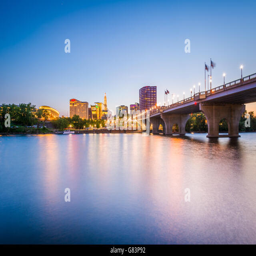
the downtown skyline and founder 's bridge at sunset